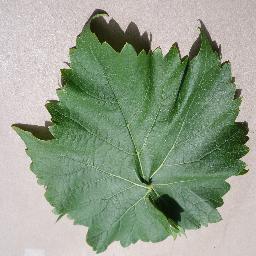
Label: Grape___healthy